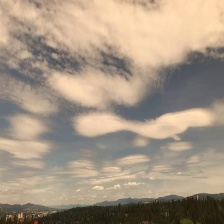
Cloud type: Cirroculumulus